Dark Energy Survey

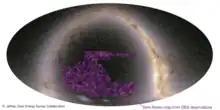
DES's 2021 Dark matter map using weak gravitational lensing data set projected in the foreground of observed galaxies

Weak lensing was measured statistically by measuring the shear-shear correlation function, a two-point function, or its Fourier Transform, the shear power spectrum. In April 2015, the Dark Energy Survey released mass maps using cosmic shear measurements of about 2 million galaxies from the science verification data between August 2012 and February 2013. In 2021 weak lensing was used to map the dark matter in a region of the southern hemisphere sky, in 2022 together with galaxy clustering data to give new cosmological constrains. and in 2023 with data from the Planck telescope and South Pole telescope to give once new improved constraints.